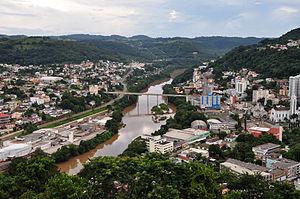
Le rio do Peixe est une rivière brésilienne de l'État de Santa Catarina.